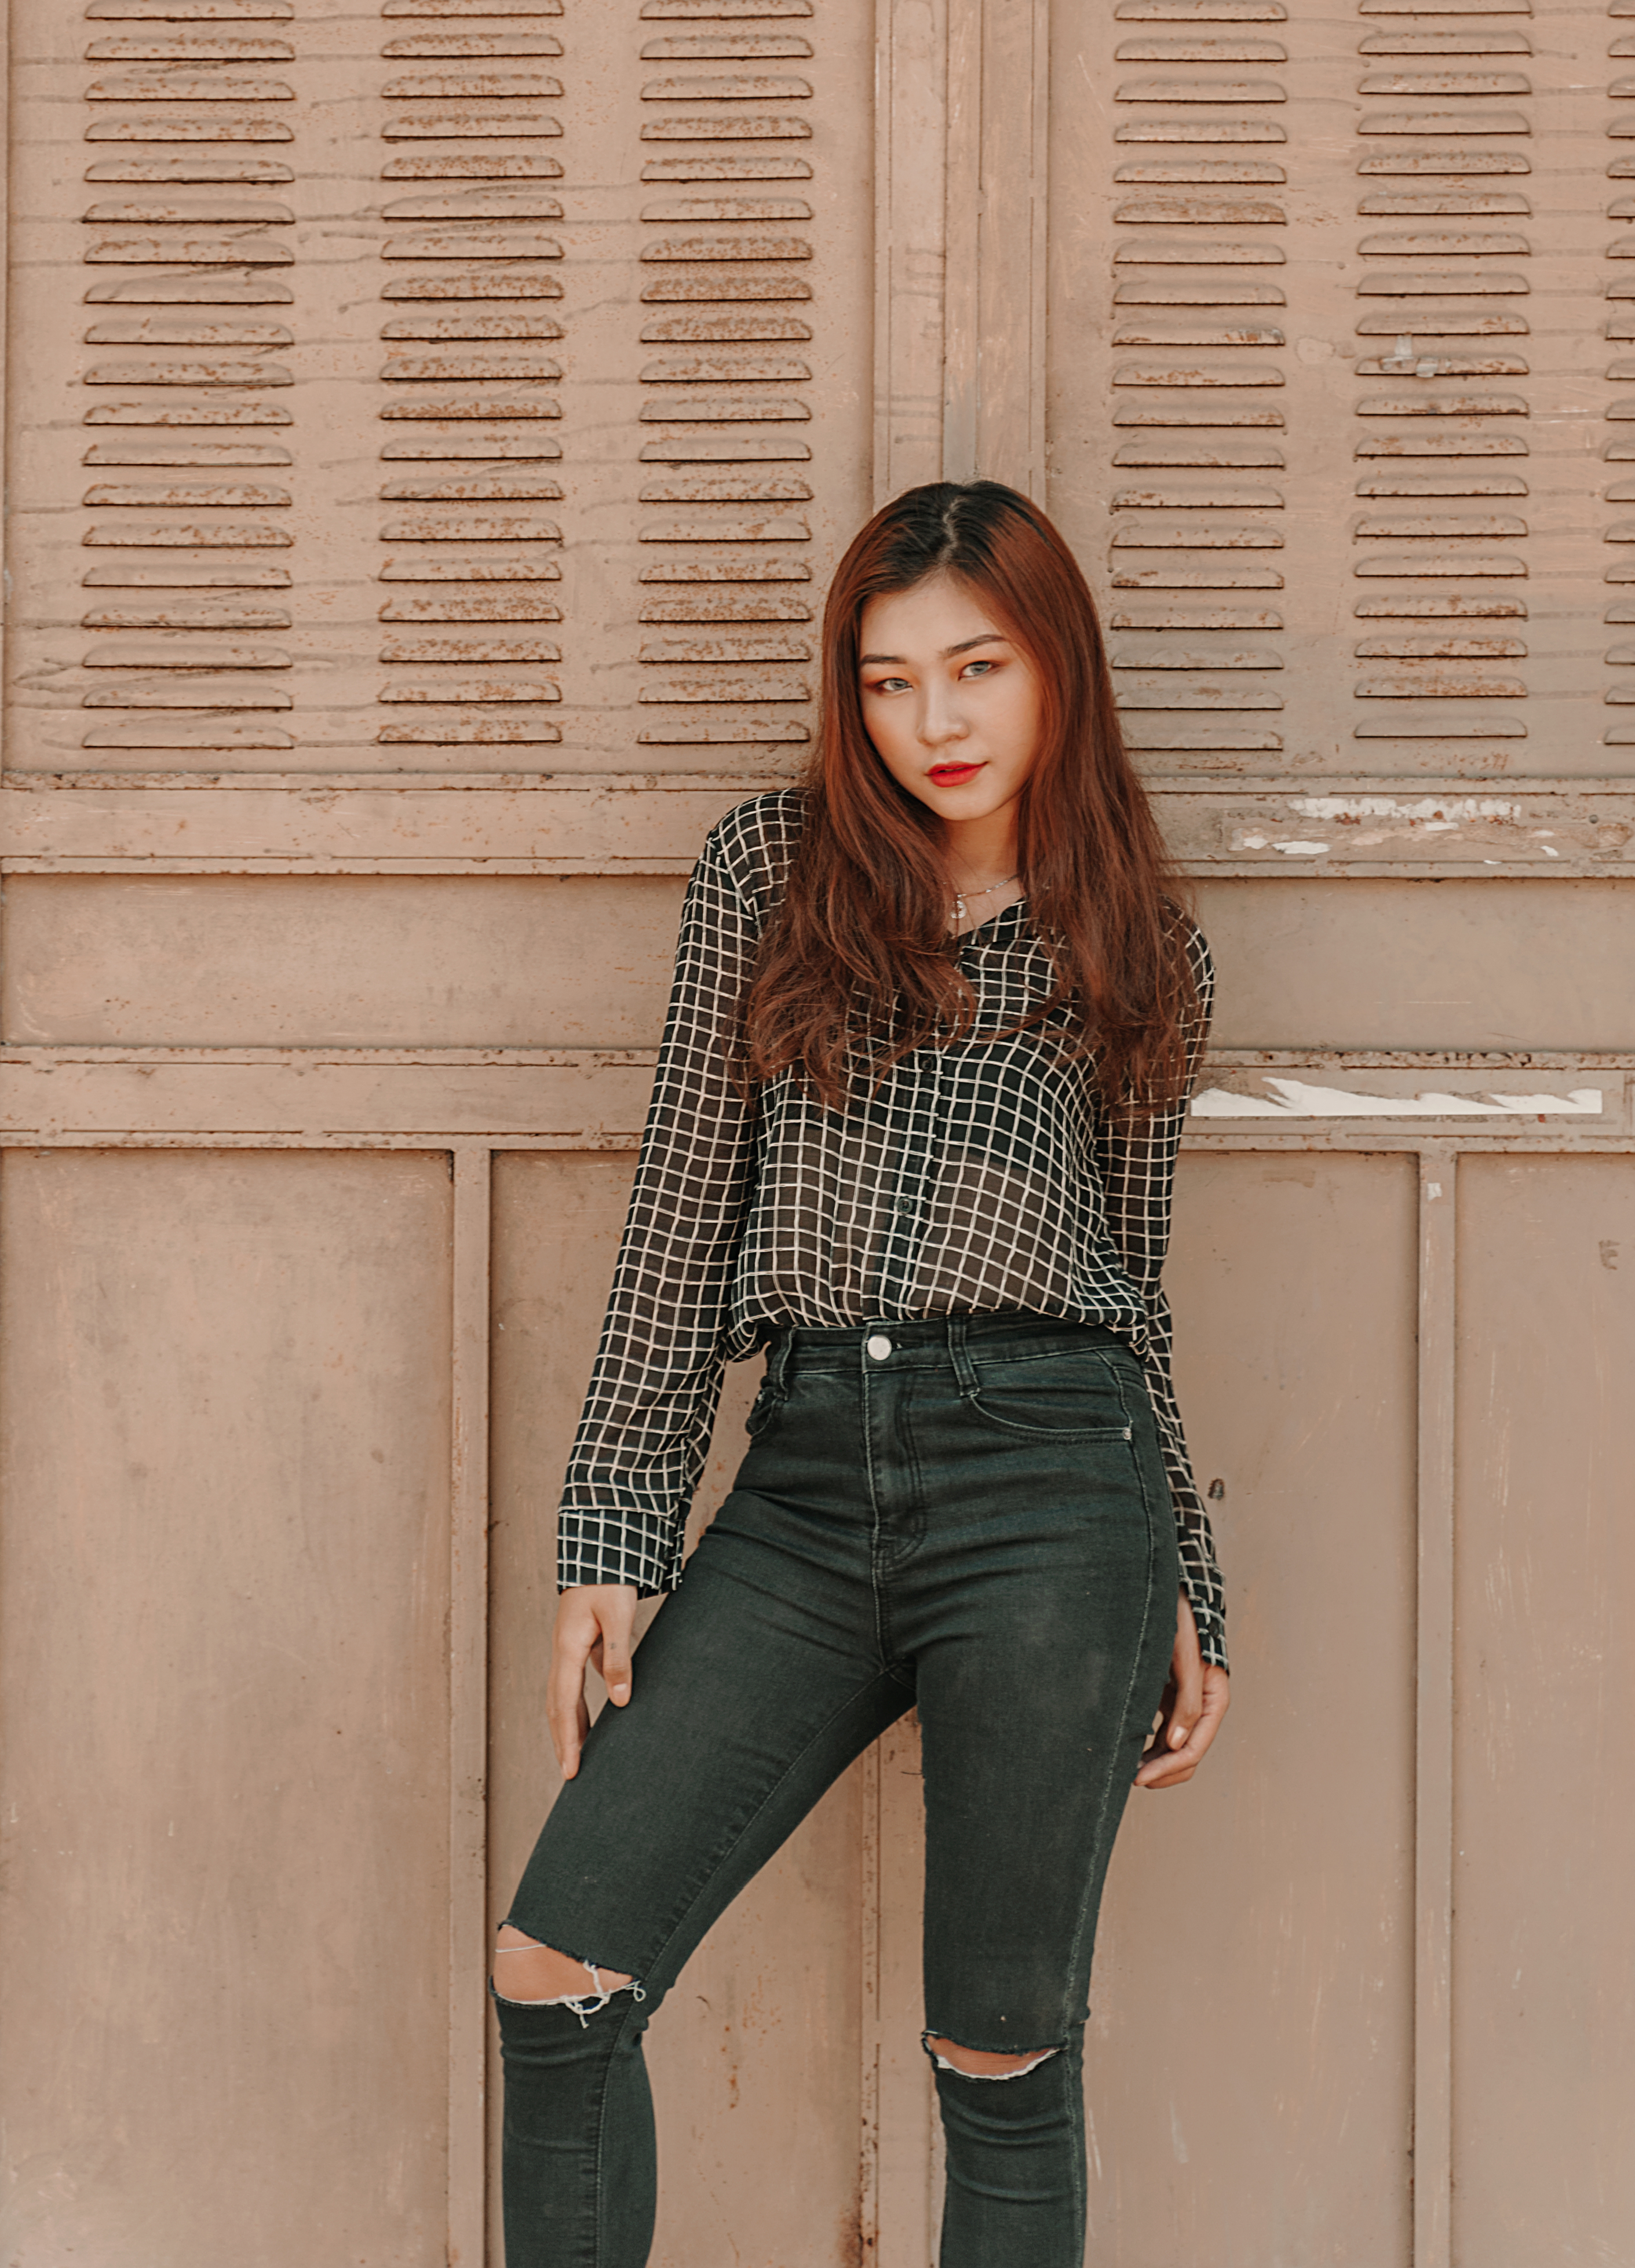
girl, fashion model, jeans, denim, shoulder, fashion, outerwear, photo shoot, pattern, waist, long hair, trunk, trousers, shoe, abdomen, neck, model